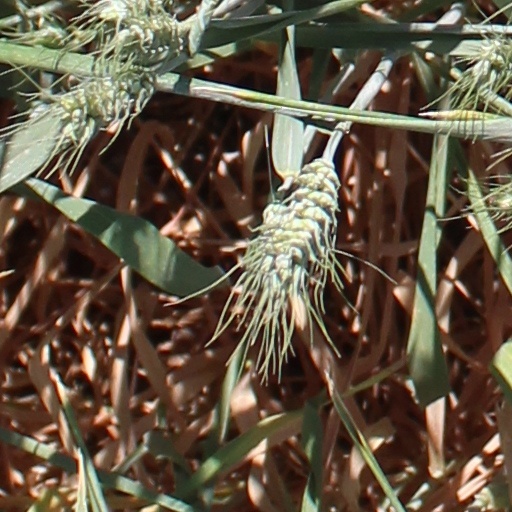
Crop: wheat